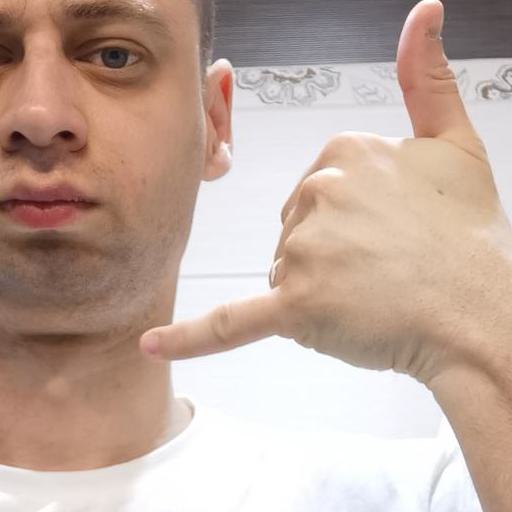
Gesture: call